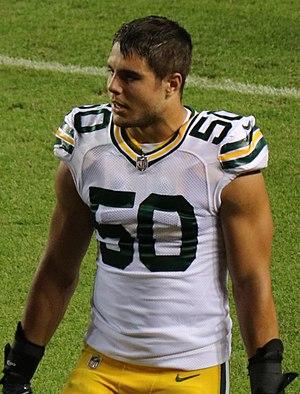
Blake Edmon Martinez, né le 9 janvier 1994 à Tucson, est un joueur américain de football américain.